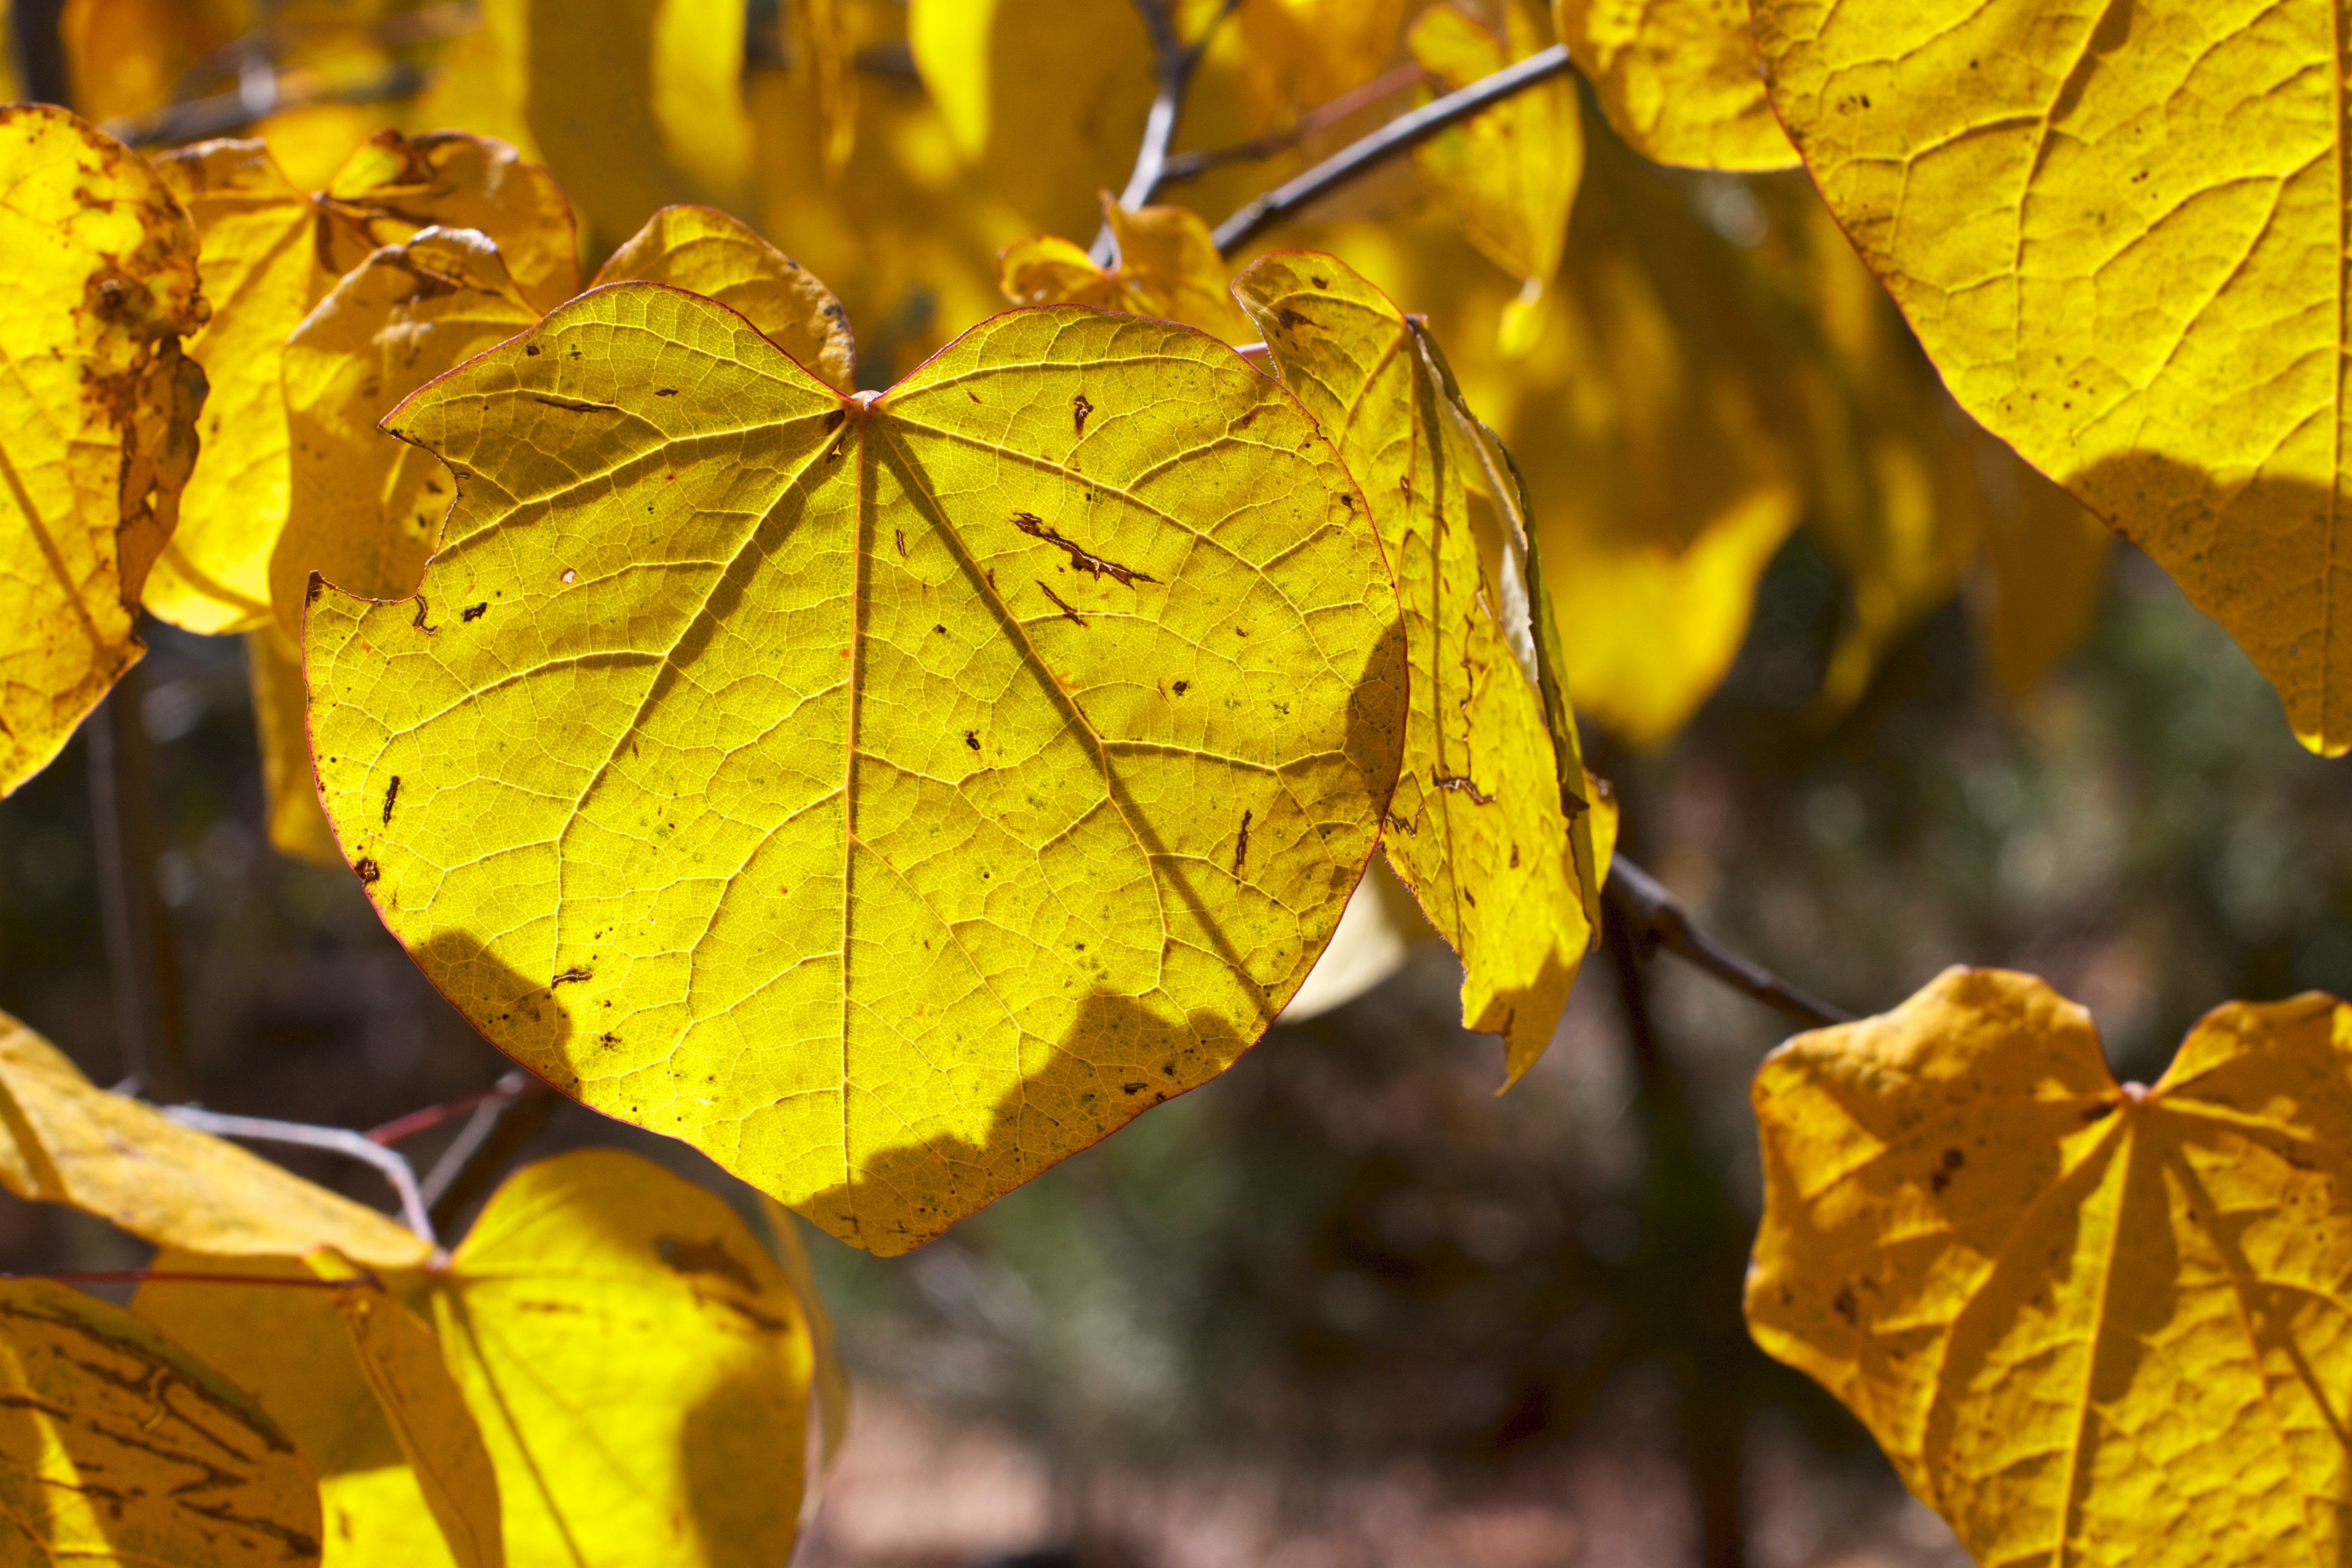
tree, nature, branch, plant, sunlight, leaf, flower, autumn, yellow, season, maple tree, maple leaf, deciduous, flowering plant, maidenhair tree, plant stem, woody plant, land plant